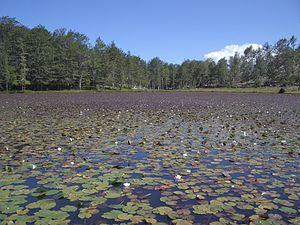
Le parc national Lurë, aussi appelé Parc national Lura, est un parc national situé dans la municipalité de Dibër dans le nord-est de l'Albanie. Il a été fondé en 1966 et protégeait 1 280 hectares sur la côte orientale de la Kunora e Lurës. Il a été considérablement agrandi en 2018, avec l'ajout de plusieurs zones et de l'ancien parc national Zall-Gocaj, et couvre désormais une superficie de 202 km². Il abrite le plus haut sommet des montagnes Lurë, qui atteint une hauteur de 2119 m. Le parc est réputé pour ses 12 lacs et sa faune qui attirent des visiteurs toute l'année.